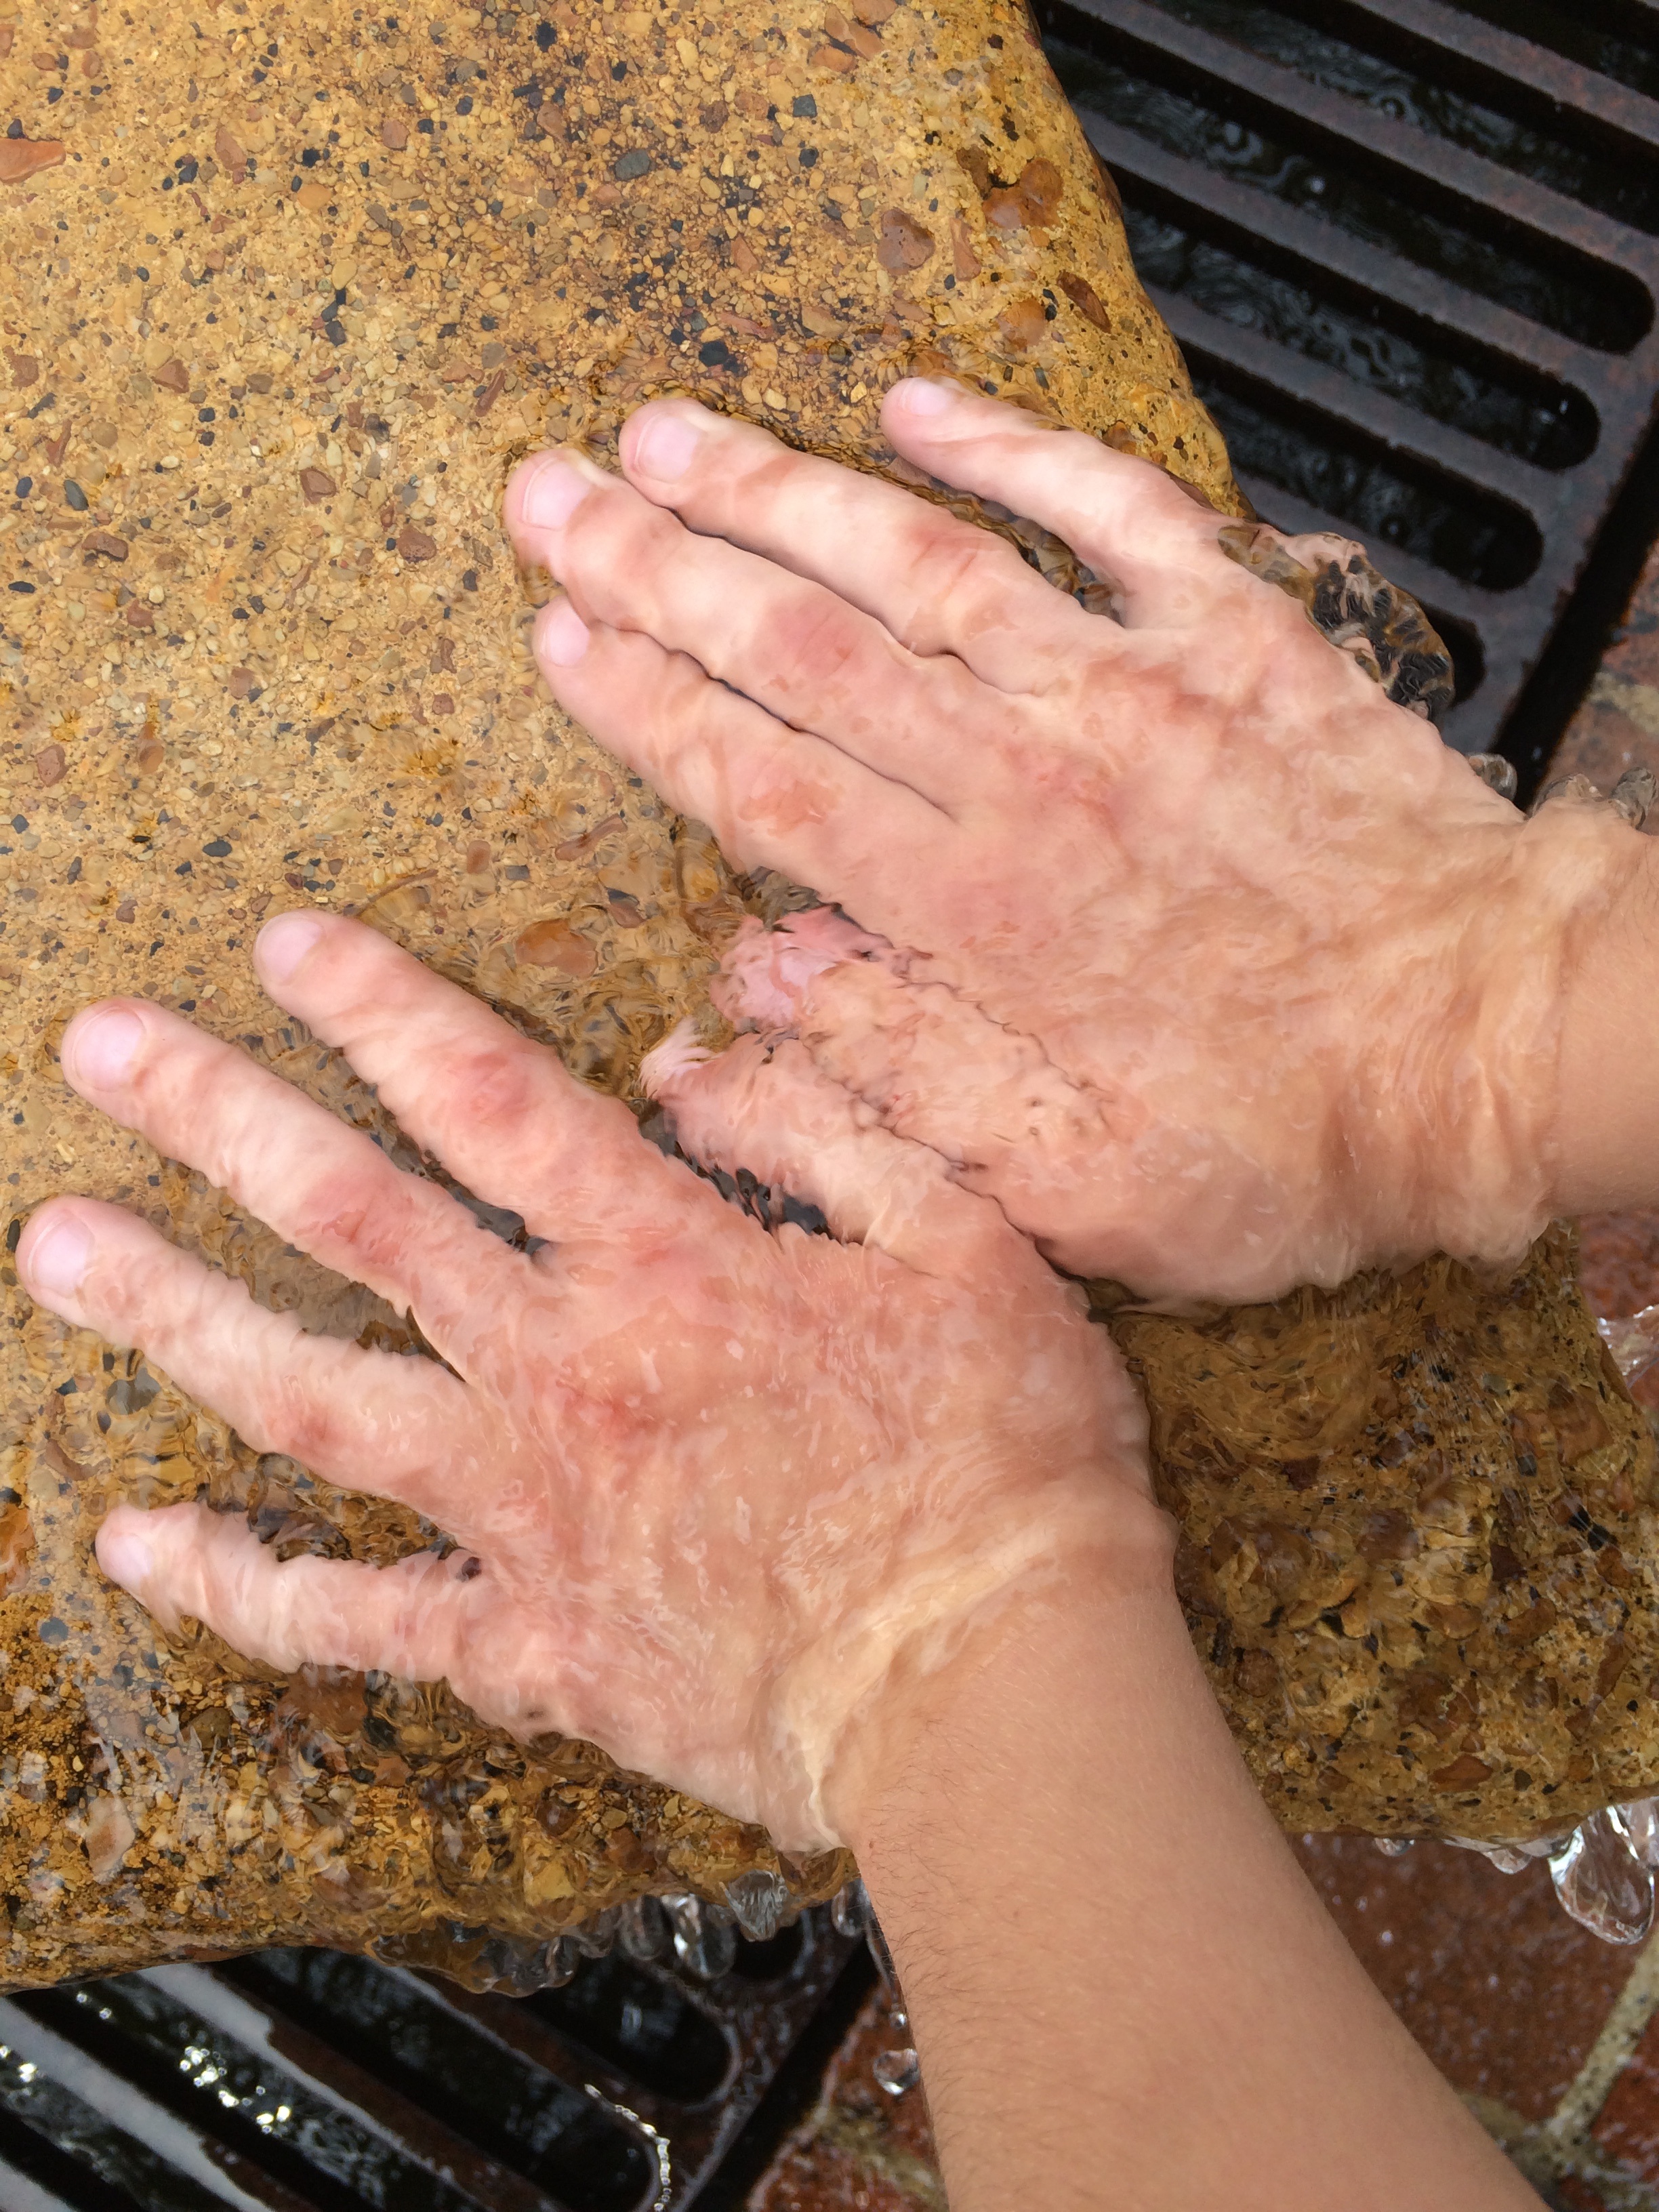
hand, water, leg, soil, human body, children, hands, sense